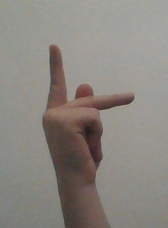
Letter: dha